Andrew's High (H.S.) School

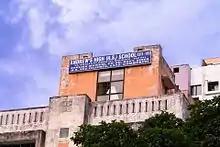
Andrew's High (H.S.) School

The Andrew's High (H.S.) School was established in India in 1952 by a handful of educationists under the banner of "Andrew's Education Society".